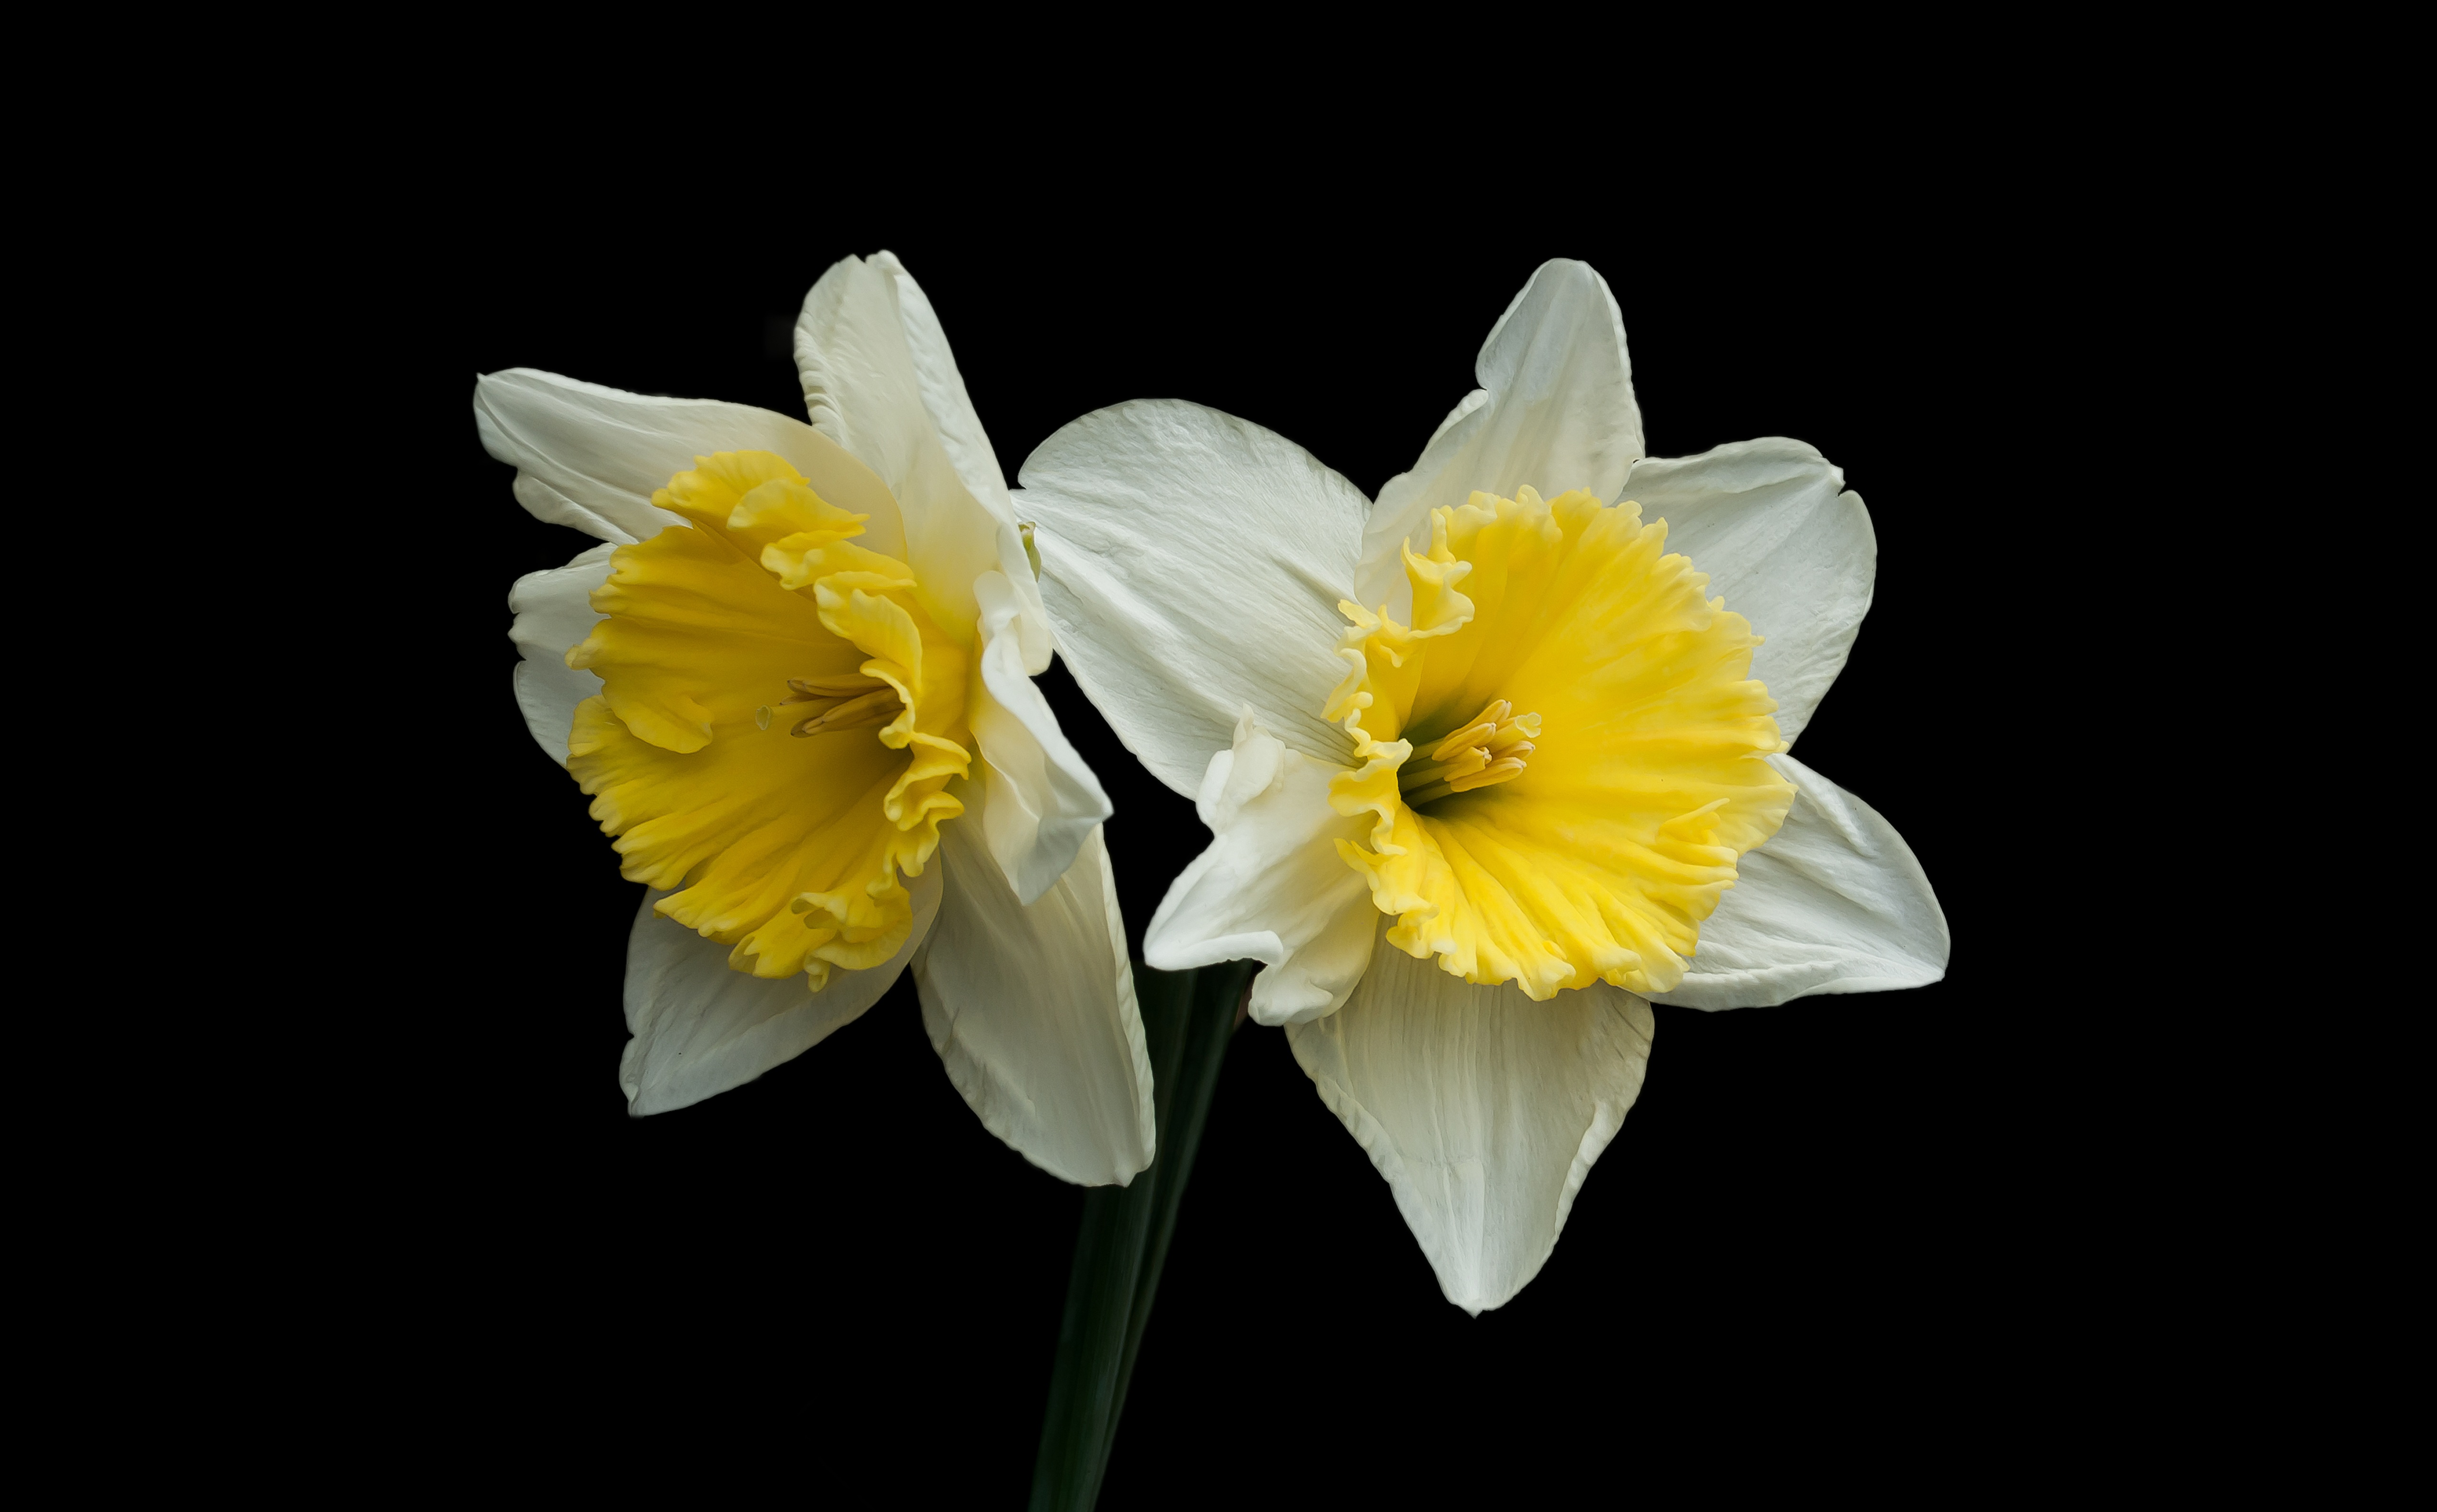
nature, plant, flower, petal, spring, yellow, background, narcissus, narcis, flowering plant, plant stem, land plant, amaryllis belladonna